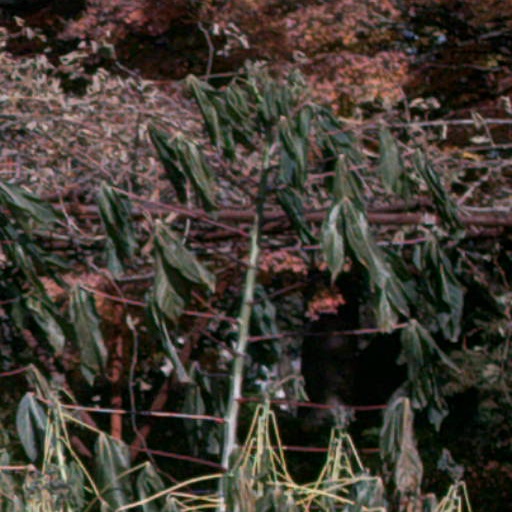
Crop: cassava